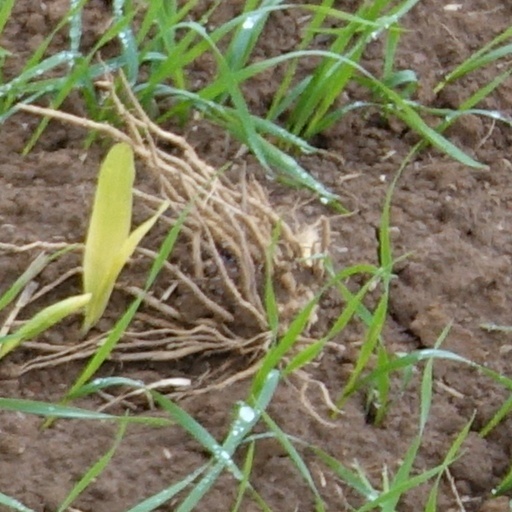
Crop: wheat